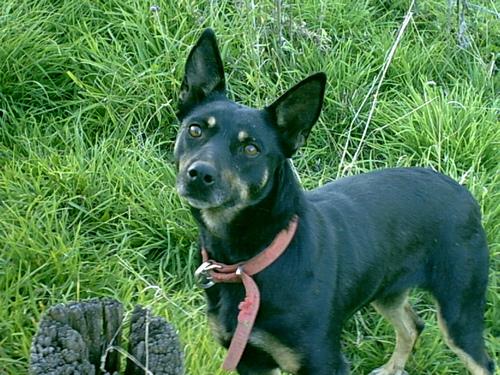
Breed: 209-n000049-kelpie